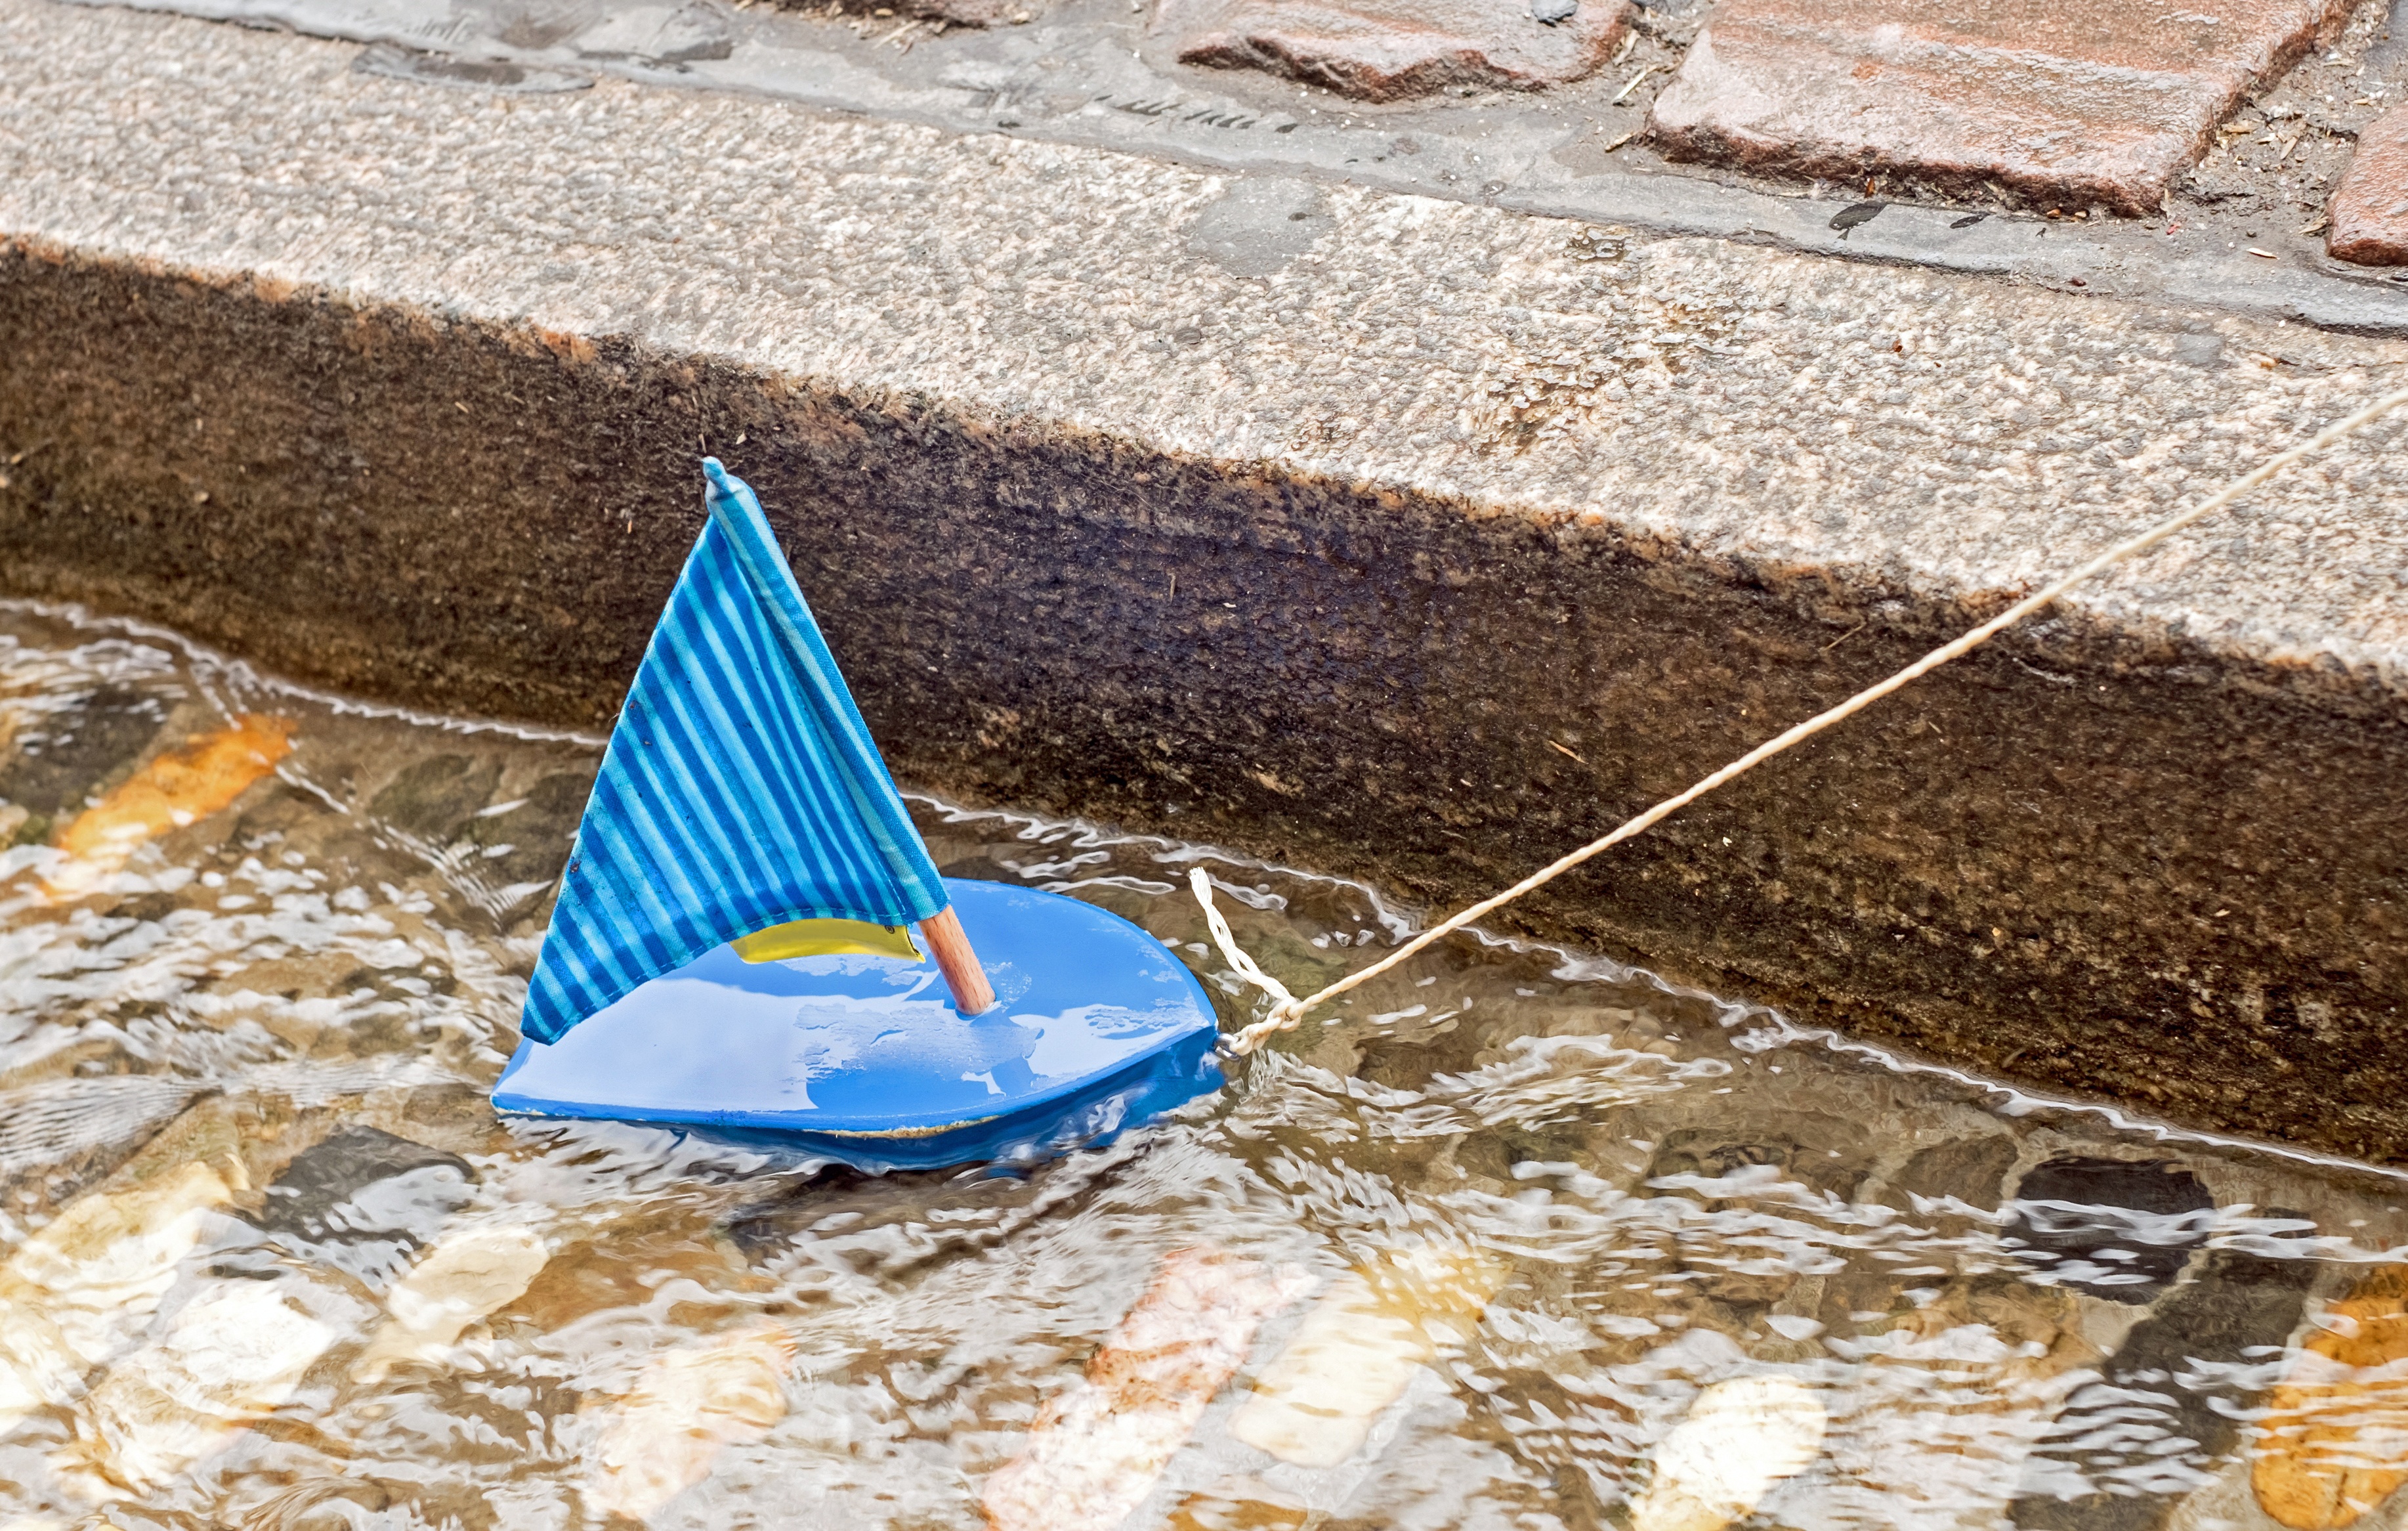
water, boot, toys, sailing boat, freiburg, b chle, boats and boating equipment and supplies, water resources